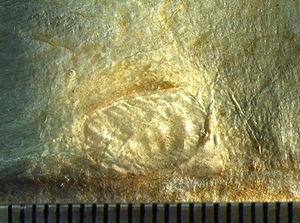
Codex sinaiticus. Détail de la peau
Le Codex Sinaiticus est un des deux plus anciens manuscrits de la Bible — avec le Codex Vaticanus — qui rassemble à la fois l'Ancien et le Nouveau Testament. Classé par Gregory-Aland nᵒ 01 ou א, c'est un codex de la Bible, écrit en caractères de type oncial et datant du IVᵉ siècle, entre 325 et 360. Il contient des parties du texte de la Septante de l'Ancien Testament, la totalité du Nouveau Testament, l'Épître de Barnabé et le Pasteur d'Hermas.